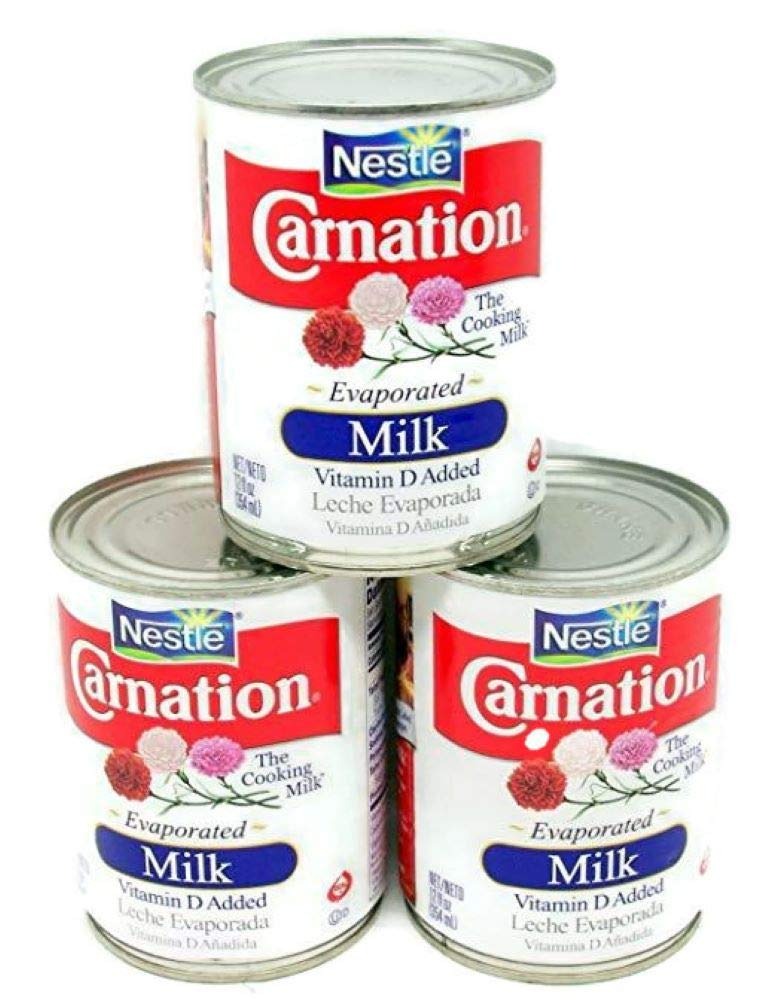
Item Name: Nestle Carnation Evaporated Milk - The Cooking Milk 3 (12 oz.) Cans
Value: 36.0
Unit: Fl Oz

Price: 2.19